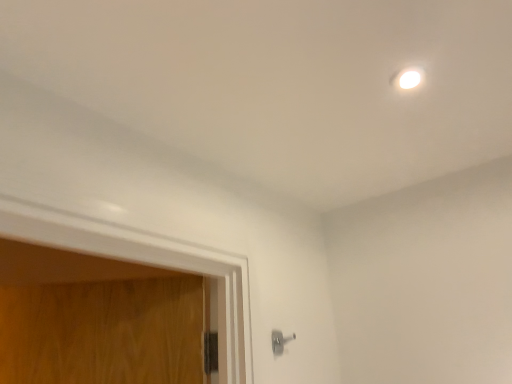
Question: Locate silver metallic door handle at lower center in the image.
Answer: [(0.547, 0.888)]